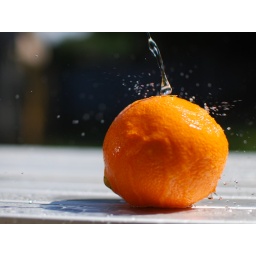
Playing with some water and fruit in my backyard.